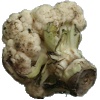
Label: Cauliflower 1